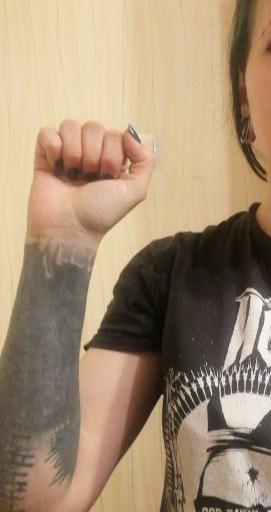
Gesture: fist